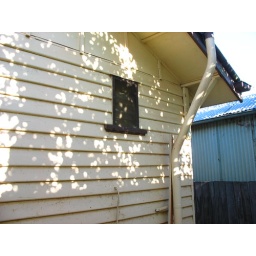
The bathroom window. The wall to the right is in the next picture.